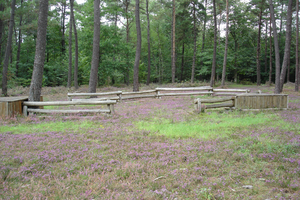
un parc-à-mouton, un obstacle en CCE
Le concours complet d'équitation est un sport équestre qui regroupe en une seule discipline trois épreuves bien distinctes : une épreuve de saut d'obstacles, une épreuve de dressage et une épreuve spécifique : le cross ou cross-country. Créée à l'origine pour tester les capacités des chevaux destinés aux forces armées, cette épreuve a évolué peu à peu pour devenir une discipline équestre à part entière. Souvent qualifié de triathlon équestre, le CCE demande, contrairement à d'autres disciplines, une polyvalence de la part du cheval comme de son cavalier.